History of Sulzer diesel engines

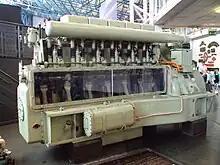
Sulzer diesel engine from a railway locomotive at the National Railway Museum, York, England

Sulzer supplied the main and auxiliary engines for a large diesel locomotive built by A. Borsig of Berlin in 1912, the first large locomotive of its kind. Like many modern diesels this had a cab at each end, and the Sulzer 4LV38 two-stroke diesel engine (of 1,200 bhp) could be run in either direction of rotation. Transmission was direct from the transverse crankshaft via coupling rods to the two driving axles. A Sulzer auxiliary engine provided the air for starting. In tests in 1913 on the Faunfeld-Winterthur line where express steam took 21 minutes, this did it in 17 minutes. The direct drive was a problem; starting the engine meant starting the locomotive and its load moving, requiring a lot of compressed air.